V373 Scuti

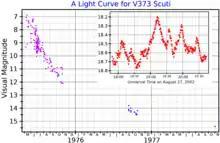
A visual band light curve for V373 Scuti. The main plot shows the decline from the nova event. Purple points are from Rosino (1978) and blue points are AAVSO data. The inset plot, adapted from Woudt and Warner (2003), shows short timescale variations continuing long after the nova event.

The light curve of this nova declined as a typical power law following the peak, but showed significant jittery behavior. After about 40–50 days emission lines began to appear in the spectrum, which allowed measurement of the mean expansion velocity as . The large amplitude flickering as well as other indicators suggest a magnetic influence, making this a candidate intermediate polar system. A luminosity modulation of 258.3 seconds is most likely due to rotation of the white dwarf. The system has an orbital period of , and the light curve suggests a high orbital inclination.